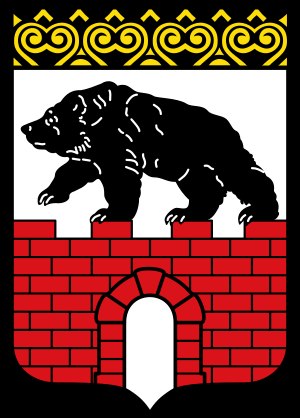
Fristaten Anhalt
Våben.
Fristaten Anhalt var en tysk stat i Weimarrepublikken, en periode i mellemkrigstiden da Tyskland havde en svag demokratisk forfatning og var organiseret som en forbundsstat. Fristaten opstod den 12. november 1918 i kølvandet på novemberrevolutionen og var efterfølgeren til hertugdømmet Anhalt. Den ophørte de facto med at eksistere i 1933 under nationalsocialismens magtovertagelse, men eksisterede formelt indtil slutningen af 2. verdenskrig i 1945.